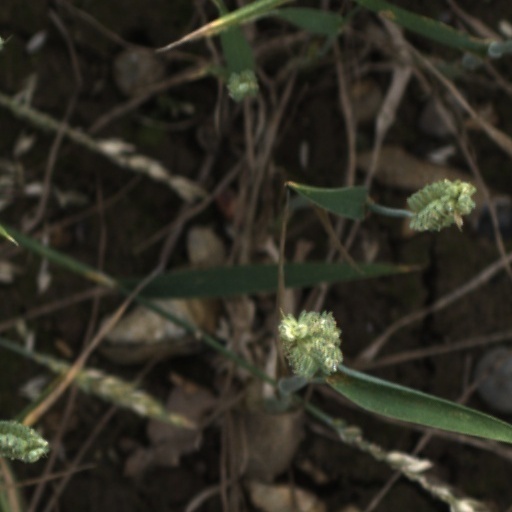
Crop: wheat